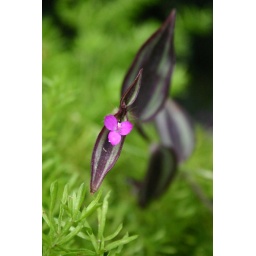
A small purple flower peeks over a wall of green foliage